Toney River, Nova Scotia

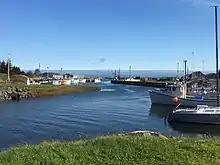
View seaward through Toney River harbor.

Captain Toney, for whom the river and community was named, was an Acadian trader, who moored his ship at the mouth of the river to trade with the Mi'kmaq. He sailed along the coast from Quebec to New England exchanging the furs he received from the Mi'kmaq for food and manufactured goods. Although he might have preferred to remain neutral to continue this trading profession, the English considered him an enemy during the French and Indian War. (Toney may be the Mi'kmaq interpretation of Tourneur.) At the conclusion of hostilities, Captain Toney used his knowledge of the languages learned while trading to negotiate peace with the English for his Mi'kmaq trading partners. The Mi'kmaq sheltered Captain Toney as a member of their tribe so he might avoid the Acadian Expulsion. Toney River became part of the Philadelphia grant where the early Huguenot settlers remembered Captain Toney's name as Ledurney. ("Ledurney" is possibly their translation of Le Tourneur.)